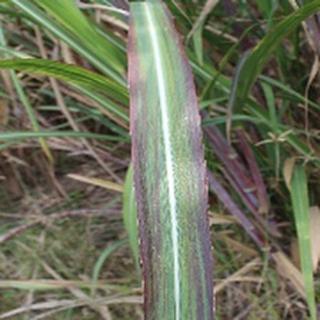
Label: sugarcane_bacterial_blight